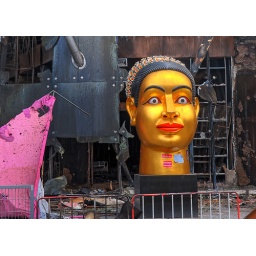
The iconic golden head in front the Zen stores of Centralworld survived the portests, the fire and the collapse of the building unfazed.